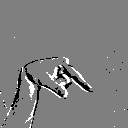
ASL letter: q